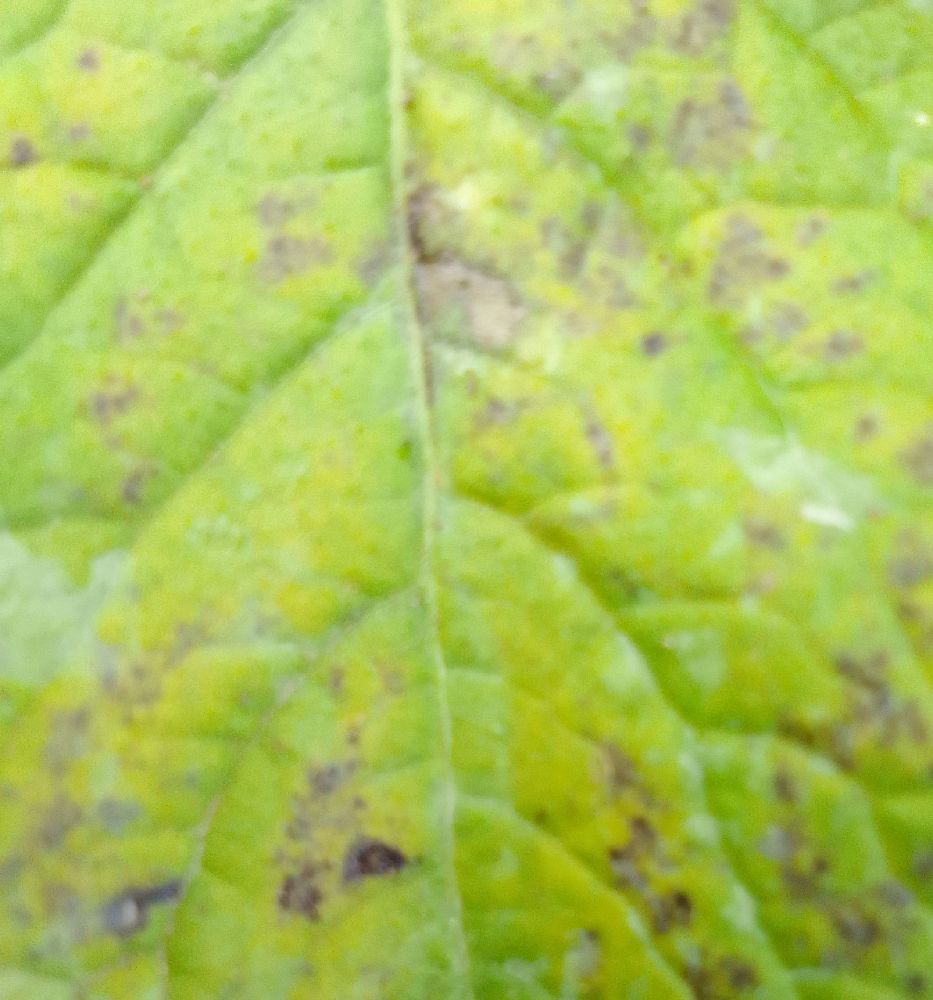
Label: Early blight